The Creation structure

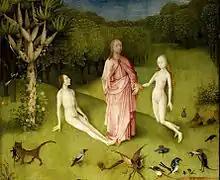
Adam and Eve, topic of the oratorio's Part III, in "The Garden of Earthly Delights" by Hieronymus Bosch

"The Creation", the oratorio by Joseph Haydn, is structured in three parts. He composed it in 1796–1798 on German text as Die Schöpfung. The work is set for soloists, chorus and orchestra. Its movements are listed in tables for their form, voice, key, tempo marking, time signature and source.